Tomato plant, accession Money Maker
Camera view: vertical (180 deg); turntable rotation: 120 degrees
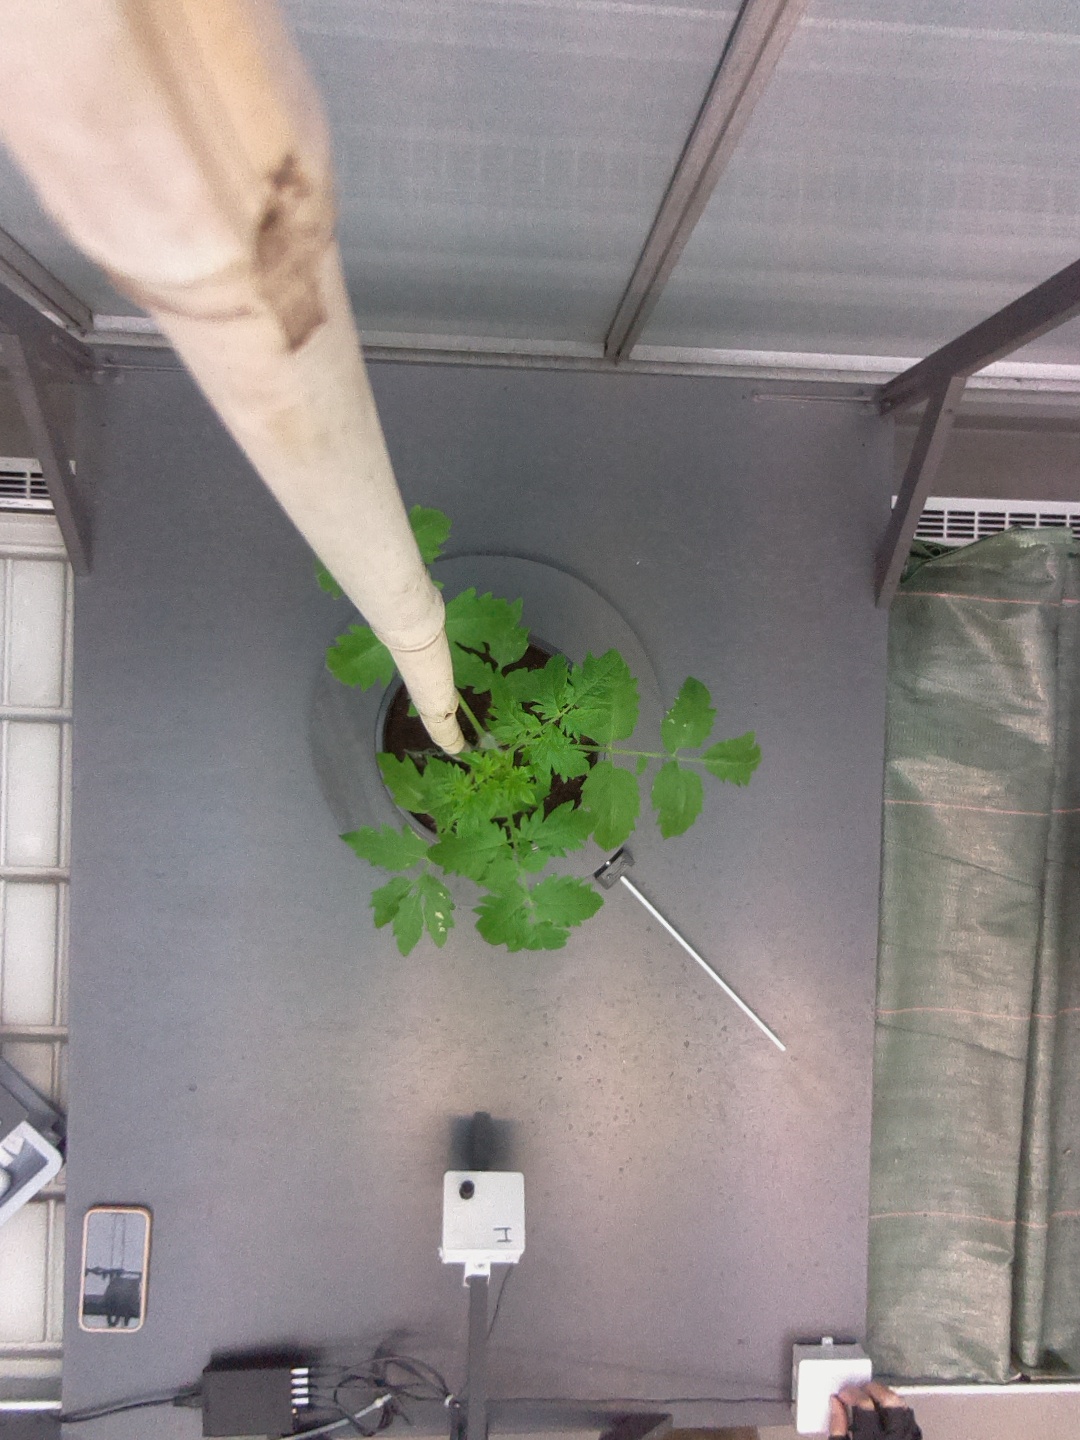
BBCH growth stage 13: 6 of true leaves visible